Bakir Izetbegović

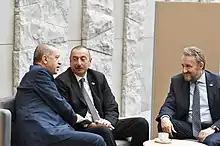
Izetbegović with Turkish President Recep Tayyip Erdoğan (left) and Azerbaijani president Ilham Aliyev, 12 July 2018

Due to strong bonds between the Bosnian region and the Ottoman Empire since the Ottoman conquest of the Balkans historically, a significant Turkish community as well as ties linking Bosnia and Turkey were established when Bosnia and Herzegovina fell under Ottoman rule.